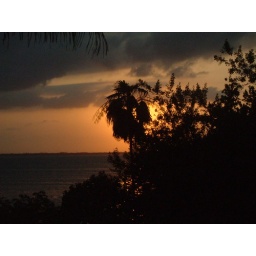
plants in mexico i took out of a bus